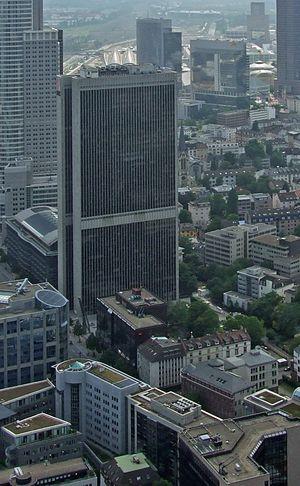
Le Frankfurter Büro Center ou FBC est un gratte-ciel de 142 m situé dans le quartier d'affaires de Francfort-sur-le-Main, en Allemagne. Il se trouve au milieu d'un ensemble de 5 gratte-ciel, à l'est du Westendtower et à l'ouest de la Tour Trianon.